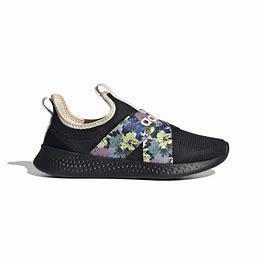
Brand: Adidas
Model: Puremotion